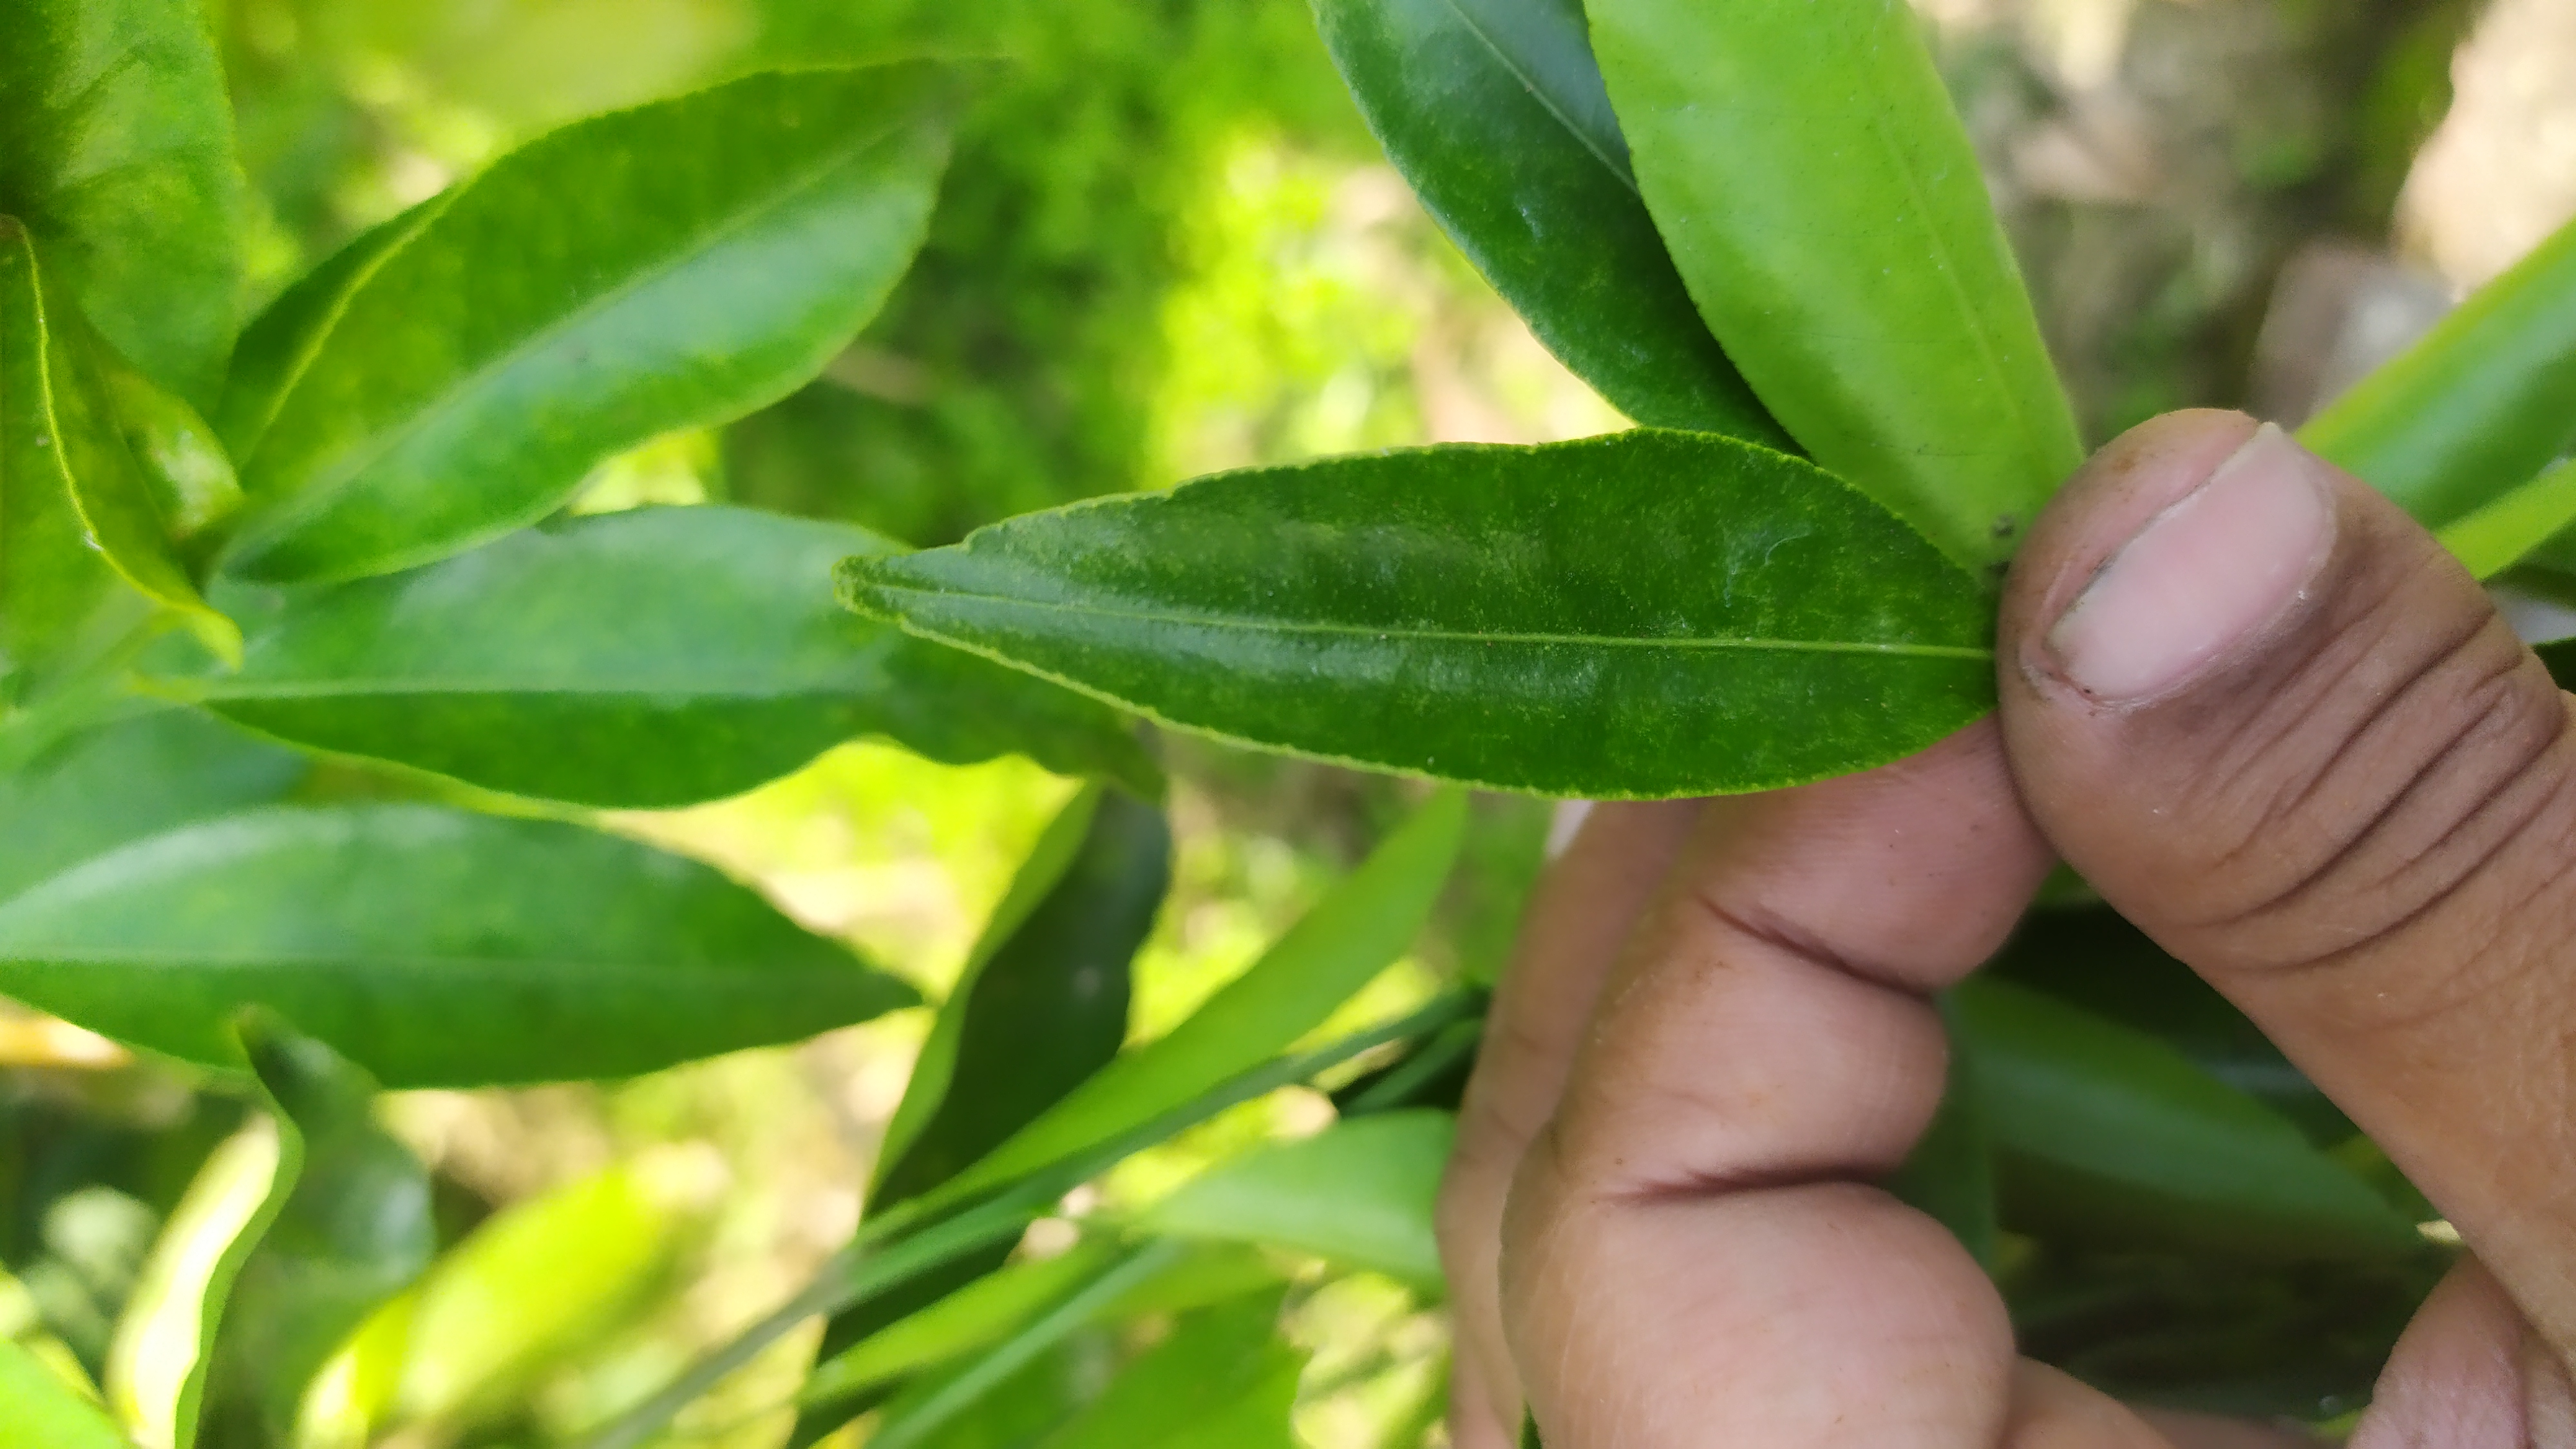
Mandarin leaf variety: Mandaring